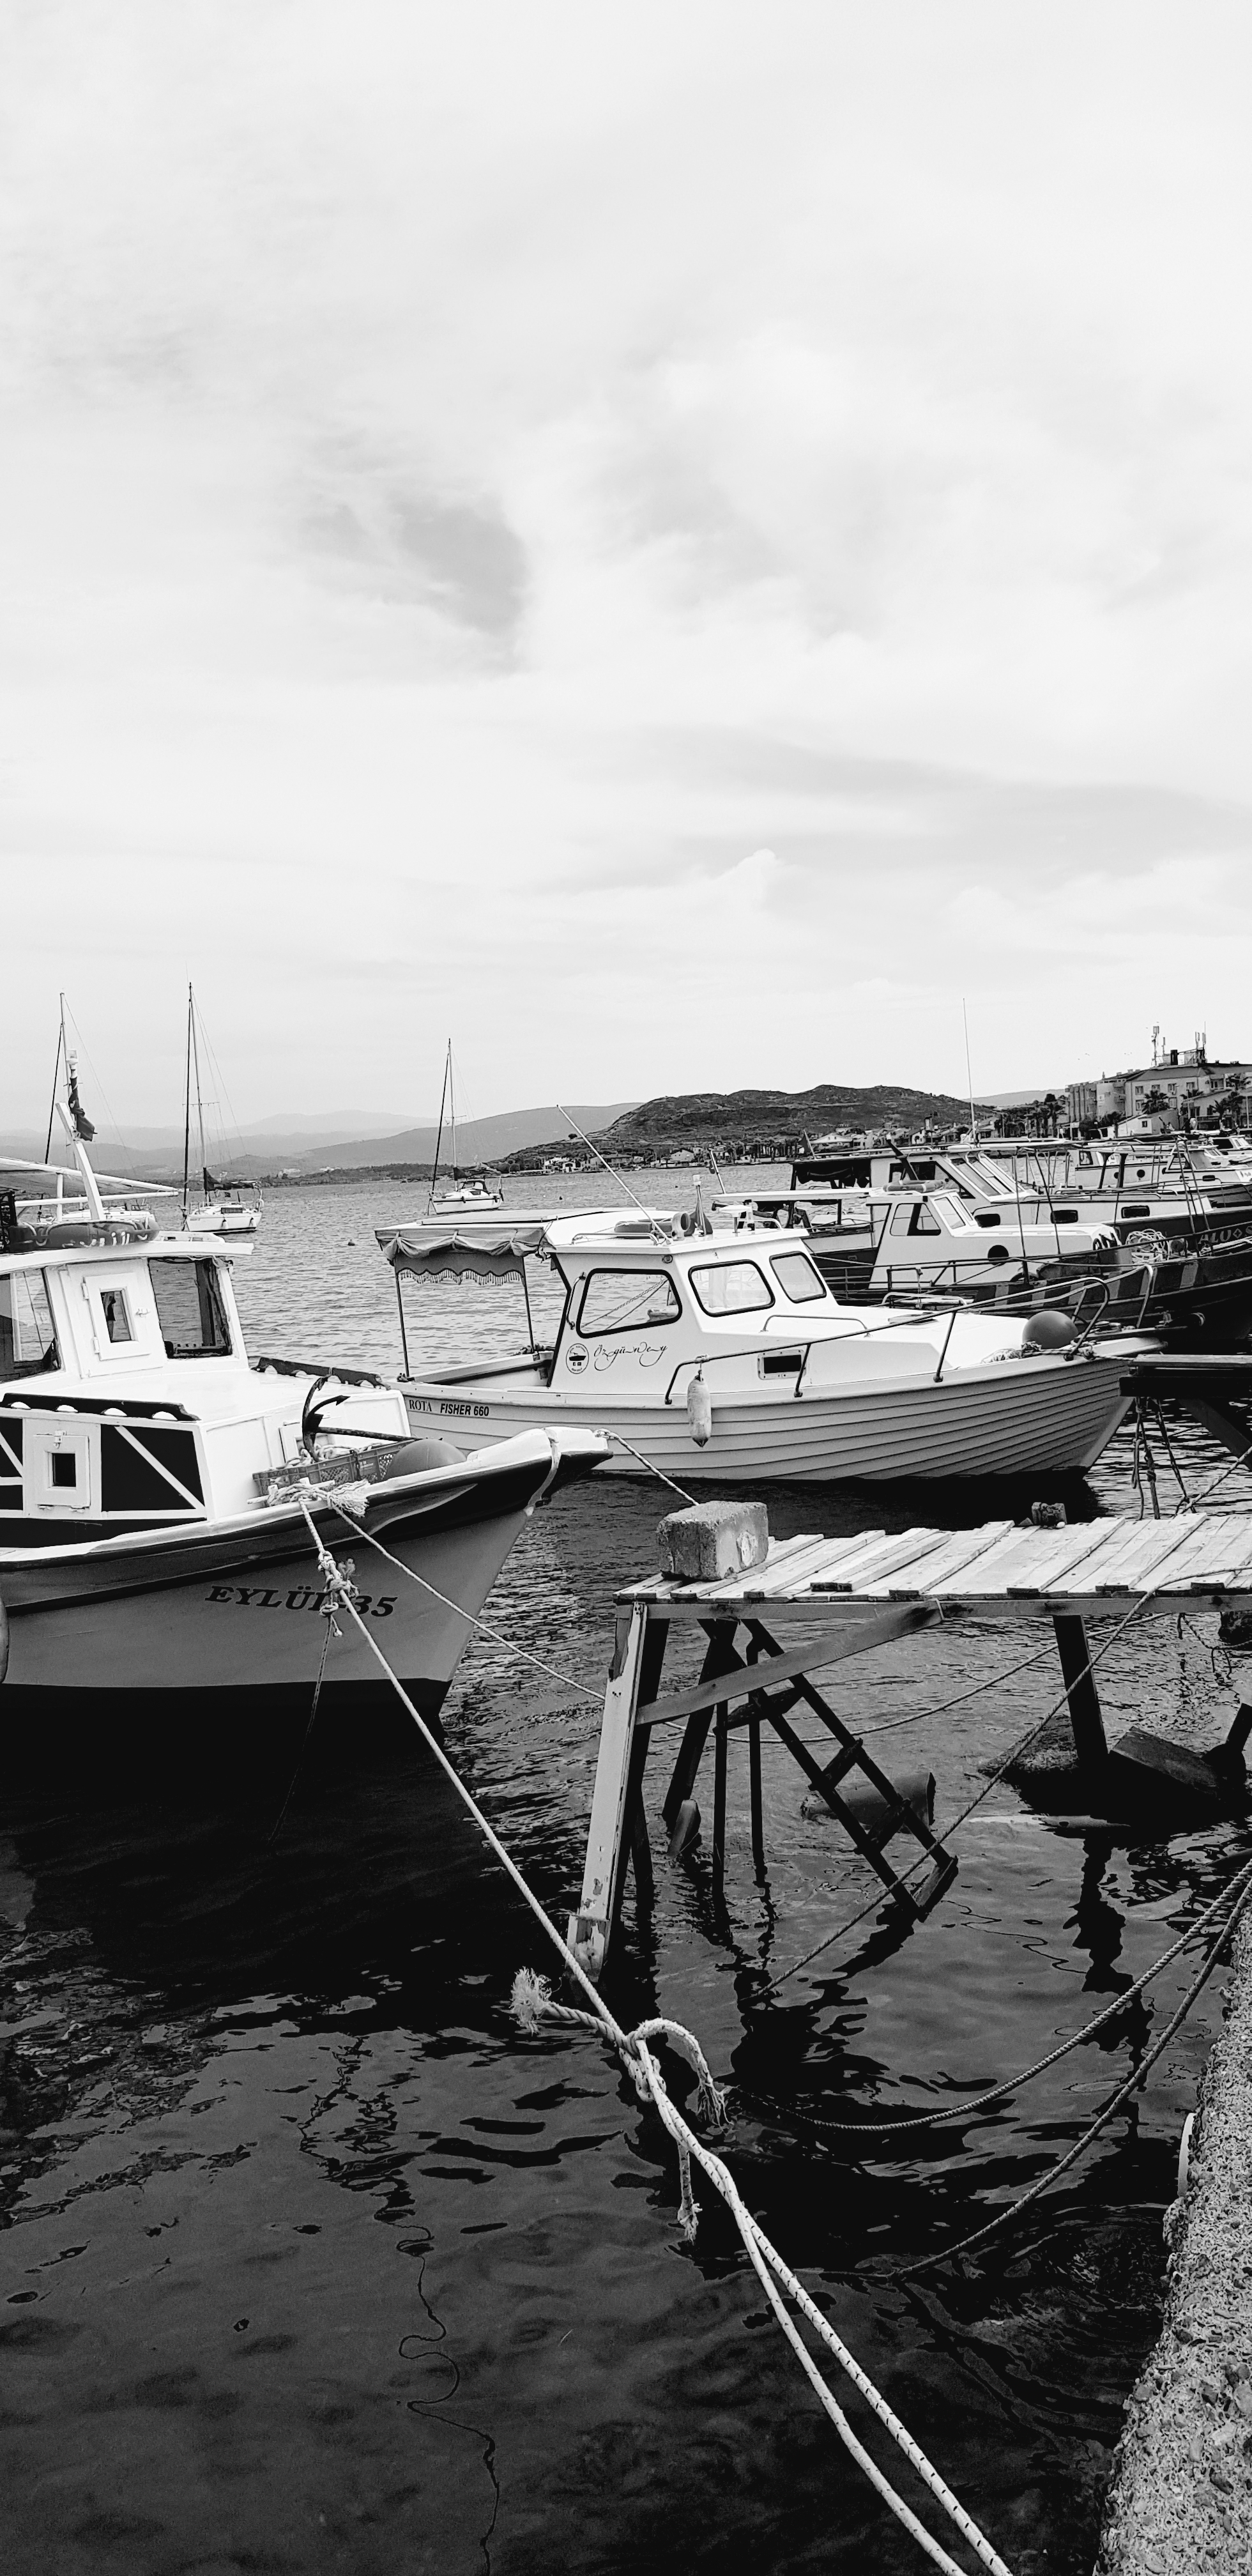
nature, water, sky, black and white, sea, boat, monochrome photography, photography, reflection, monochrome, cloud, watercraft, boating, ocean, harbor, dock, coast, marina, horizon, calm, ship, channel